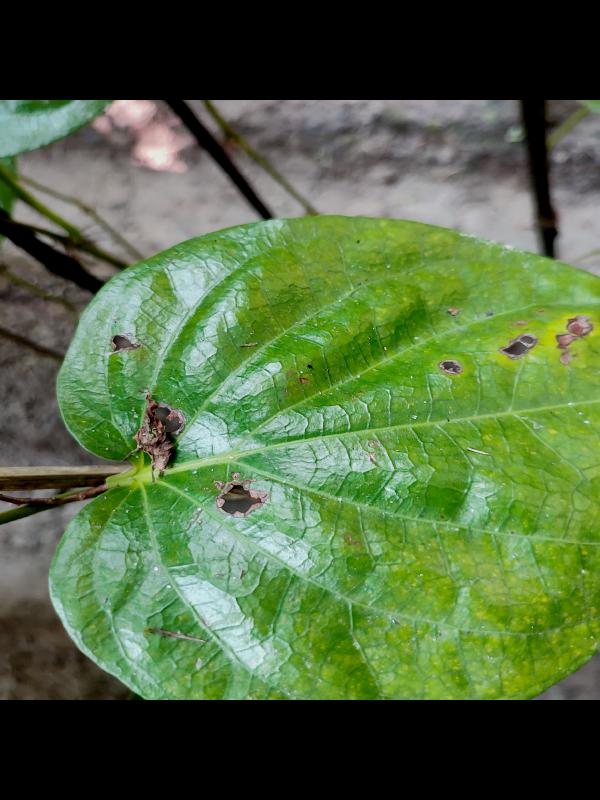
Label: Bacterial_Leaf_Disease